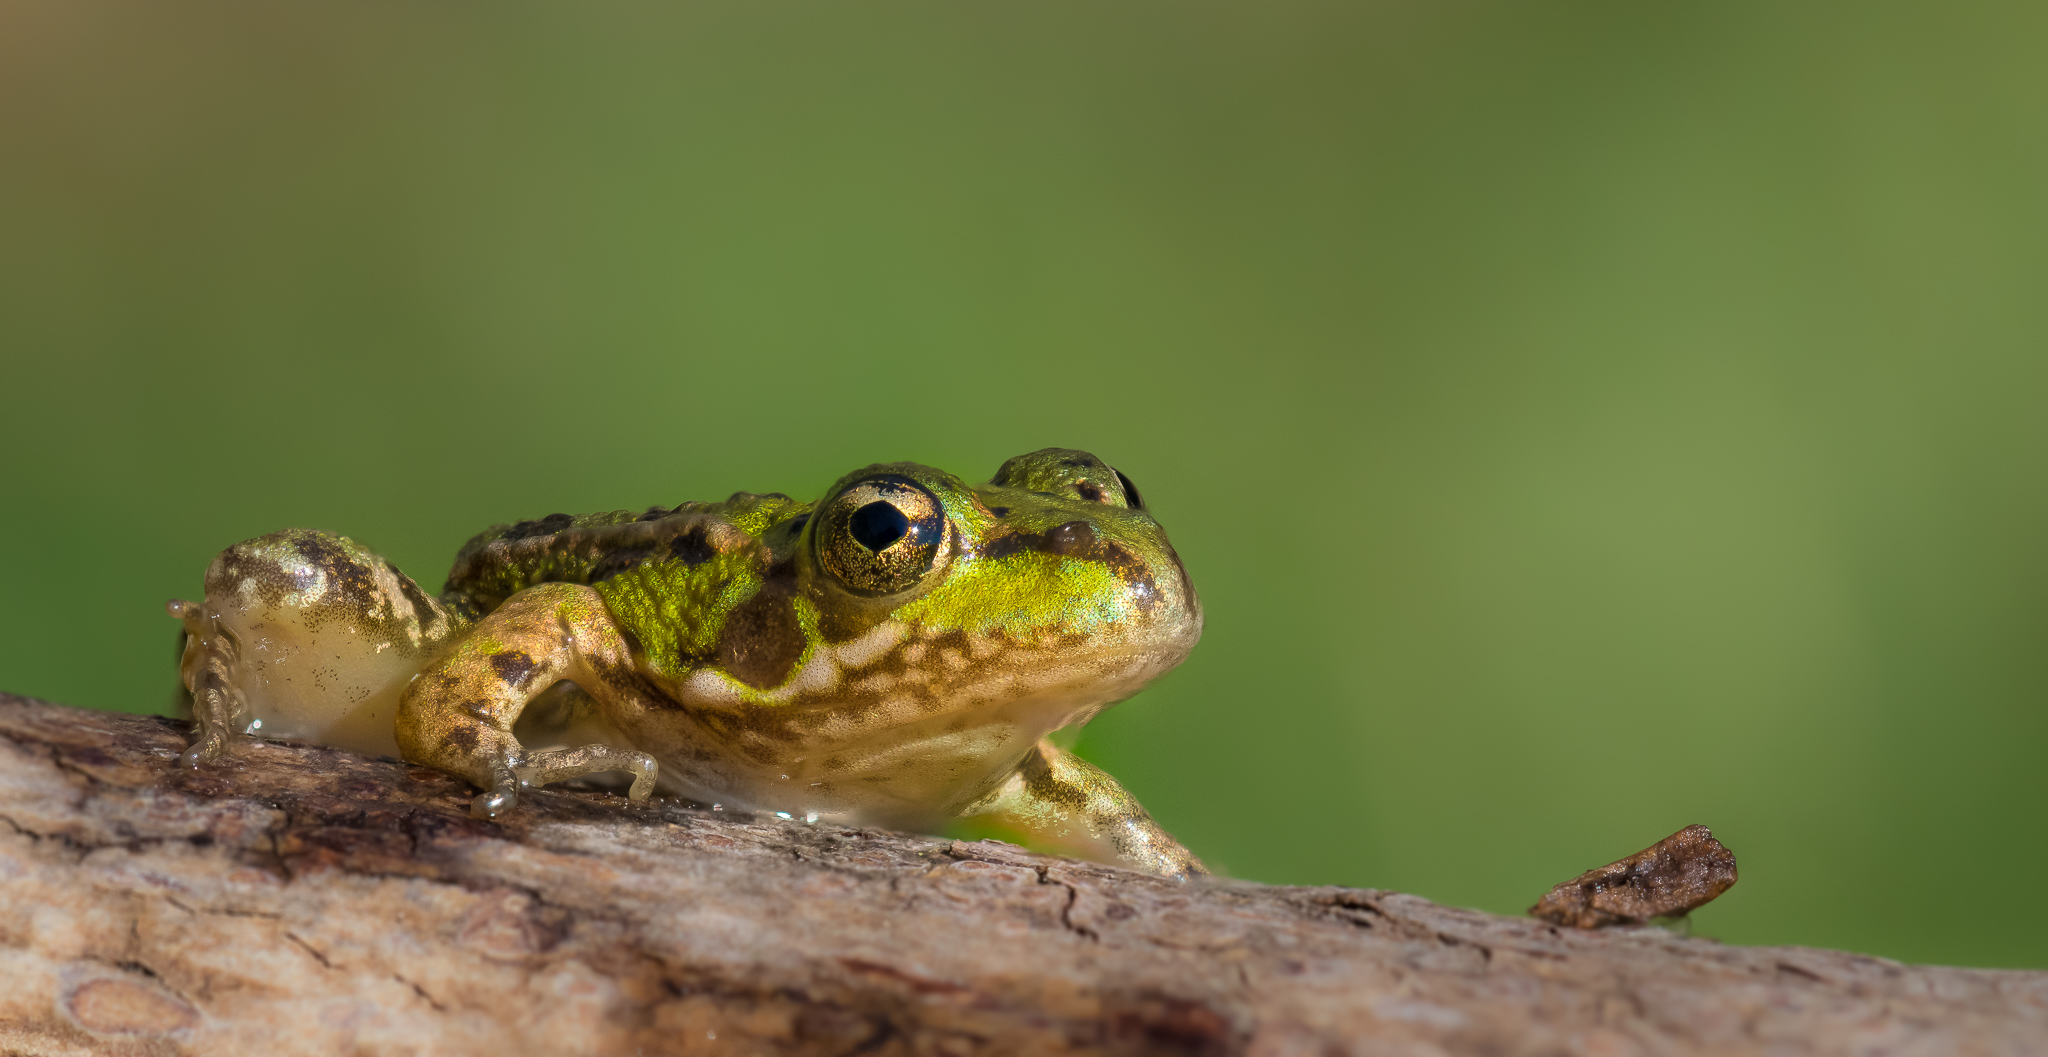
nature, wildlife, macro, frog, amphibian, fauna, close up, animals, vertebrate, naturaleza, focusstacking, rana, ggl1, gaby1, xovesphoto, animales, sonya77, tamronusd90mm, tamronssm90mm, macro photography, ranidae